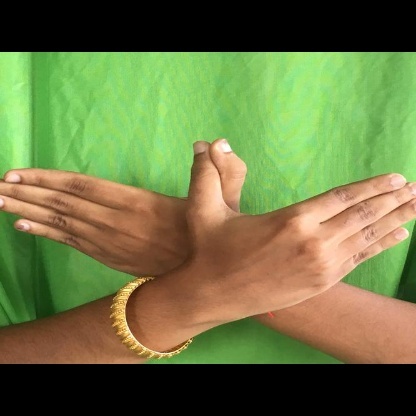
Mudra: Garuda